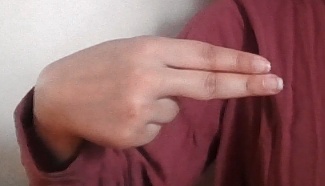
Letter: ain